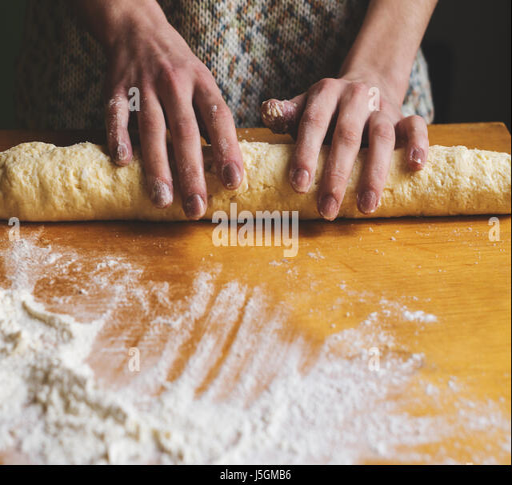
woman kneading a dough on the table